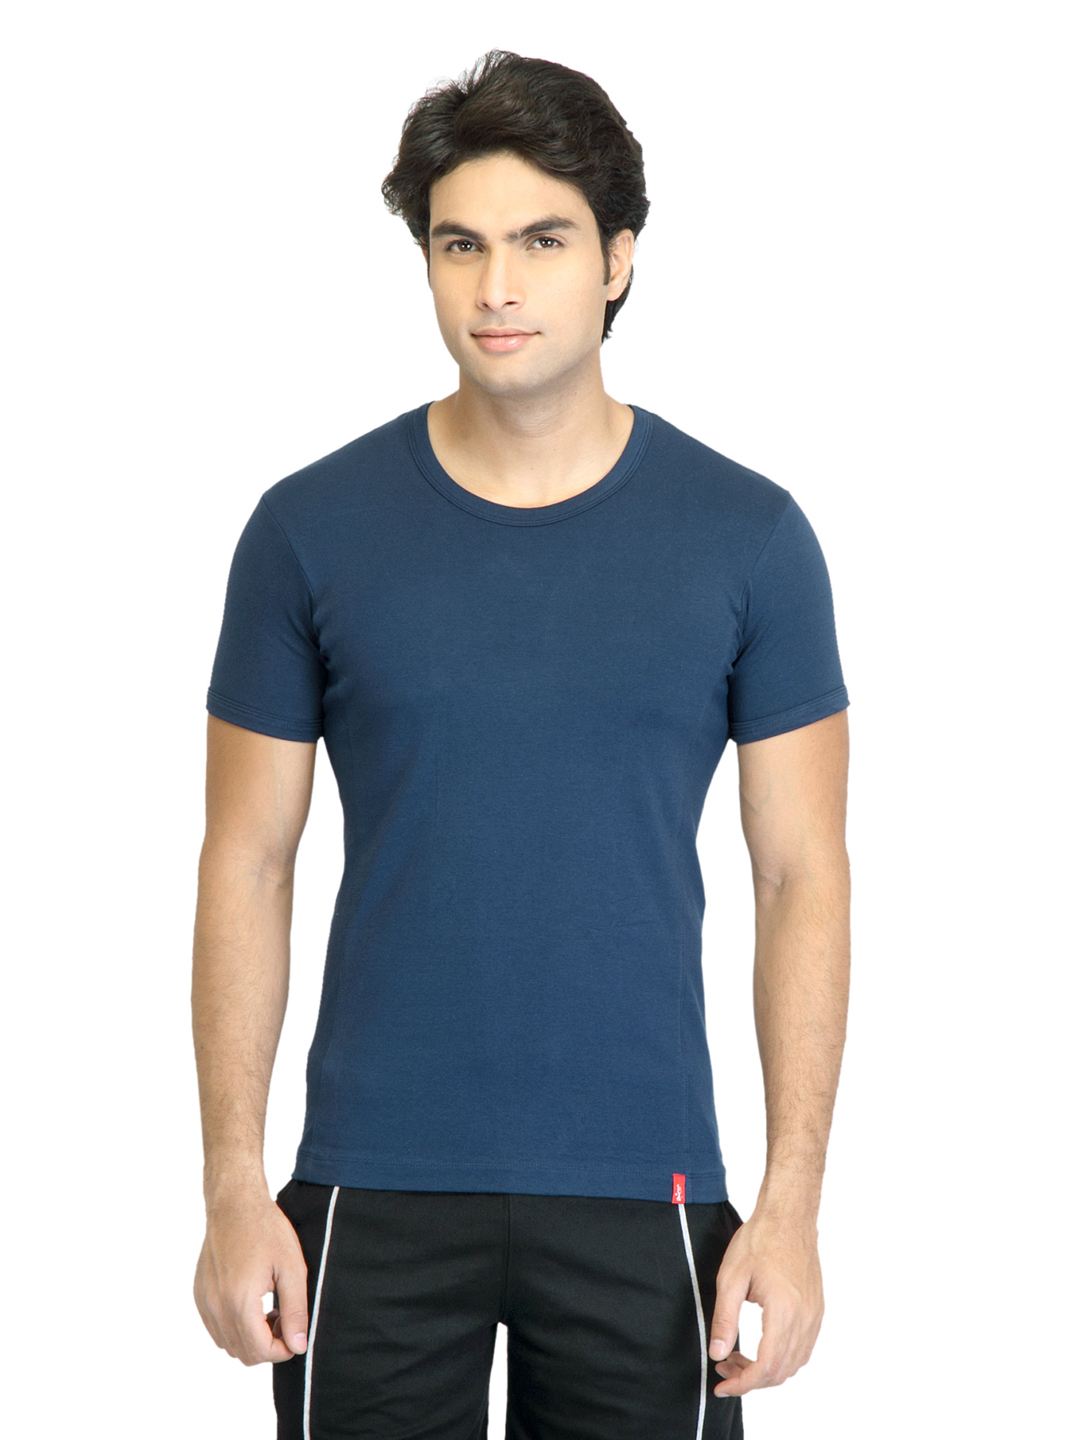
Levis Men Navy Blue Innerwear T-Shirt
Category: Apparel / Innerwear / Innerwear Vests
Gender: Men
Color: Navy Blue
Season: Summer 2016
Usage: Casual